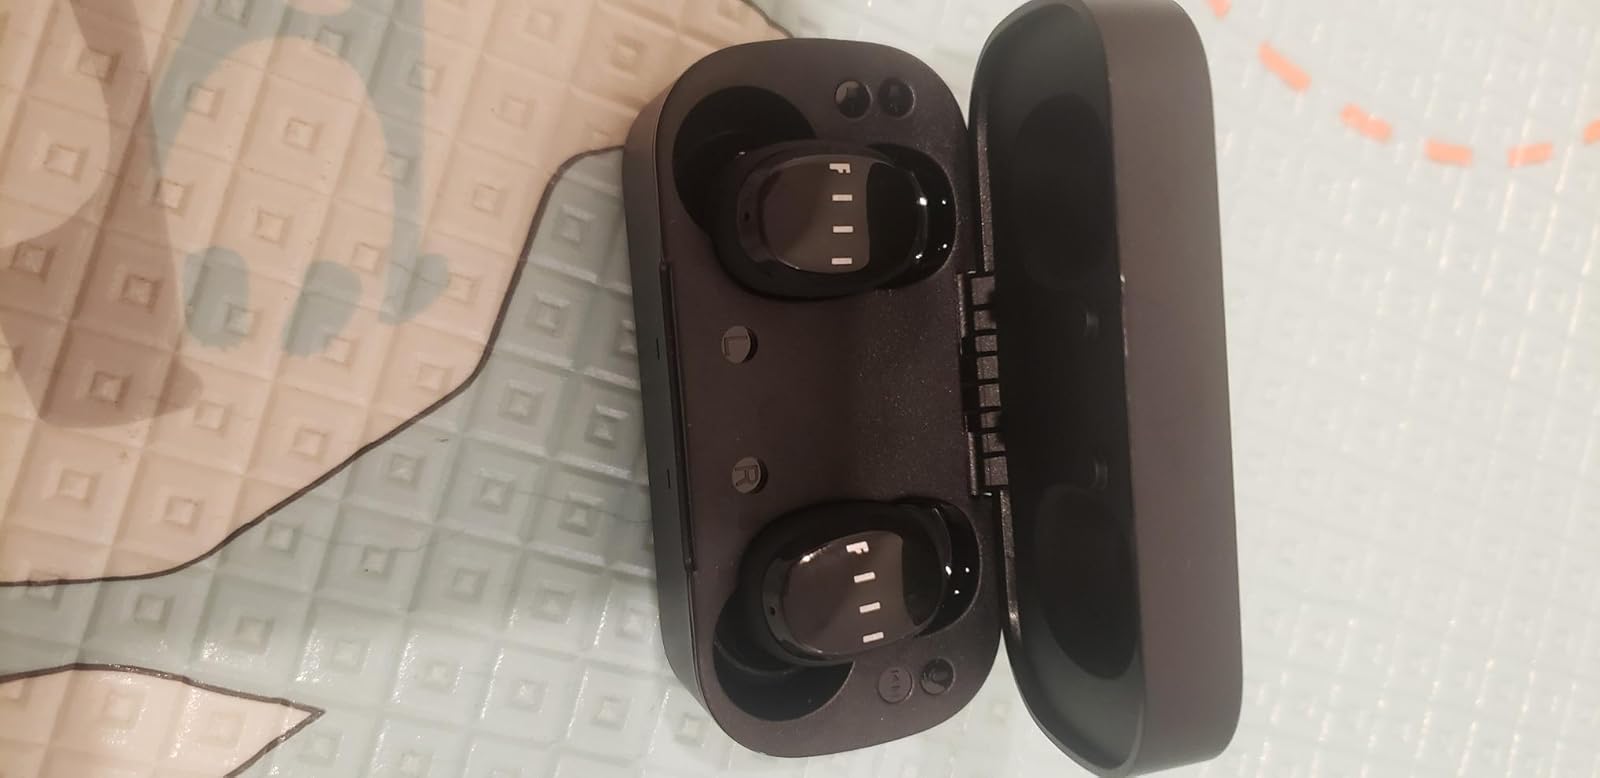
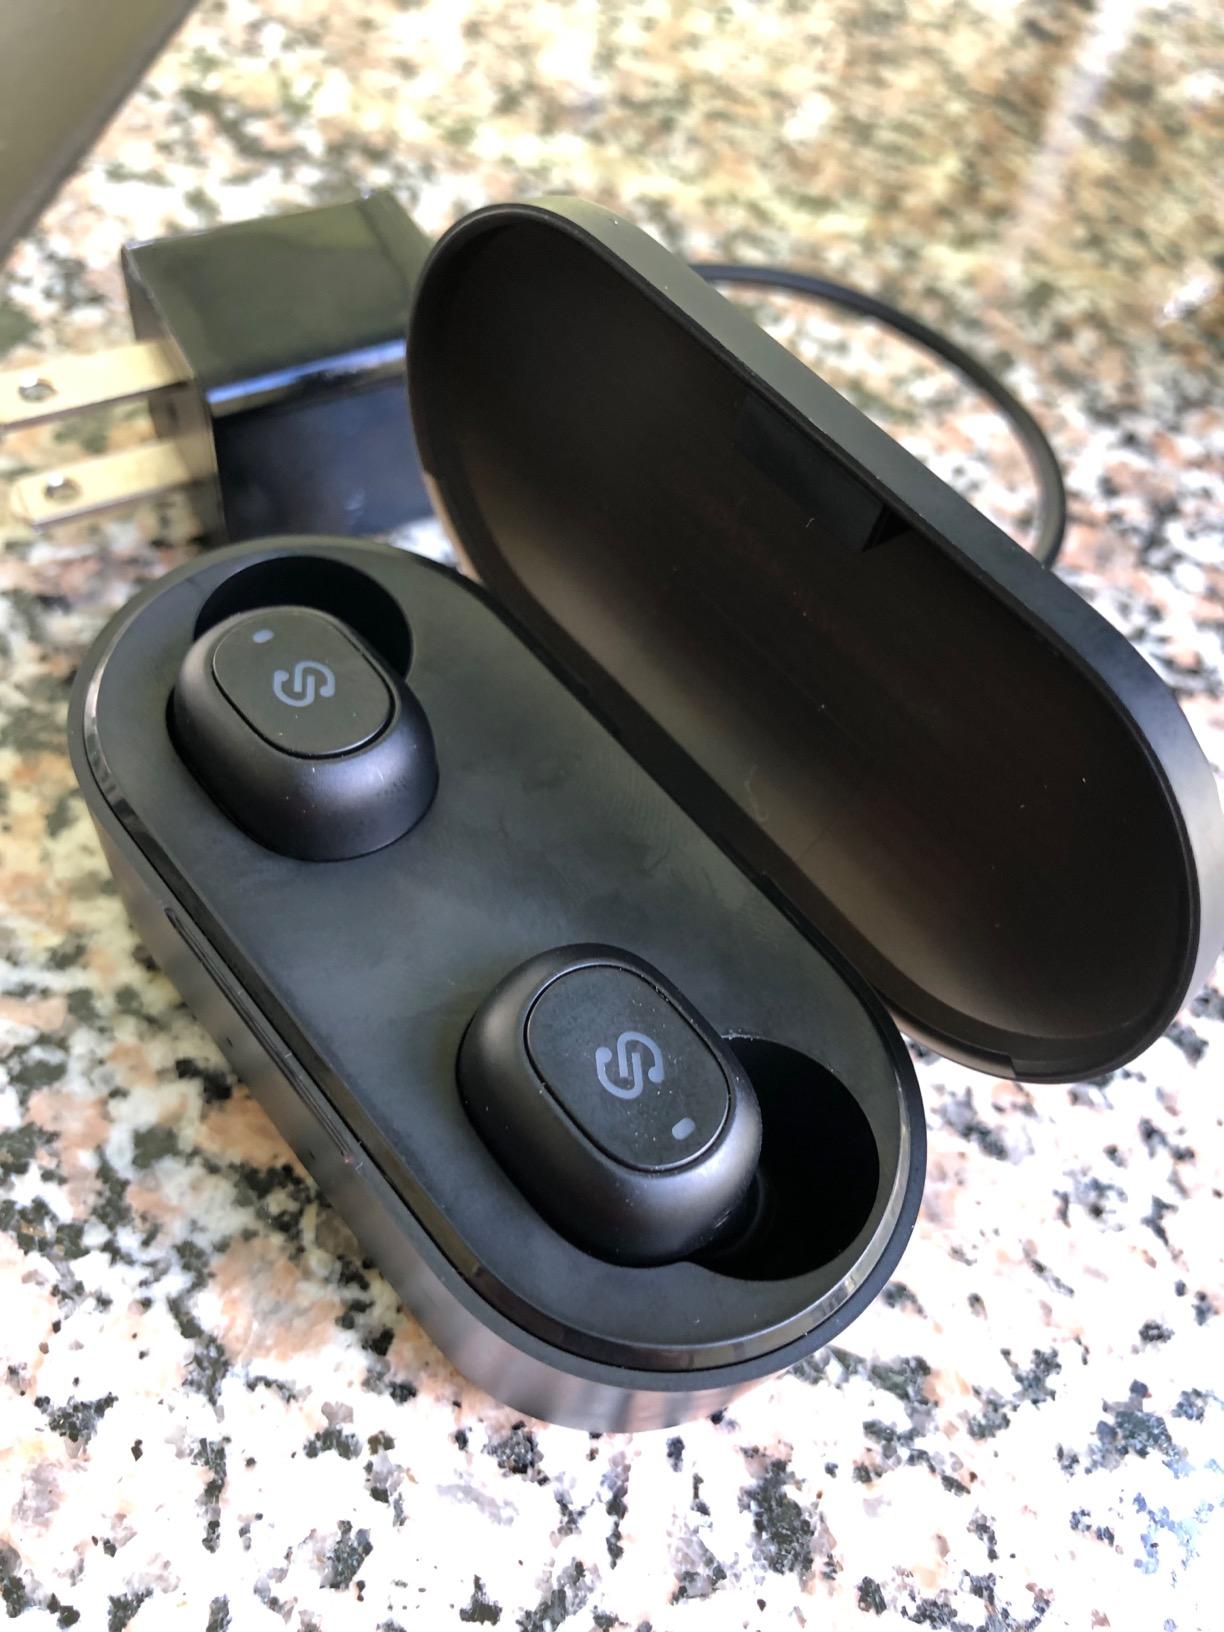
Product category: earbuds
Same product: no